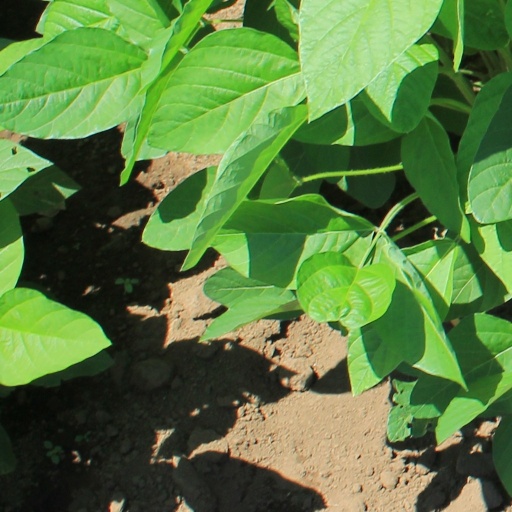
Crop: soybean